Schloss Rastatt

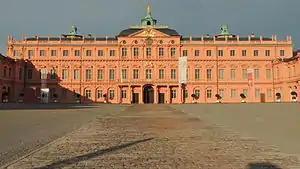
Schloss Rastatt in 2012

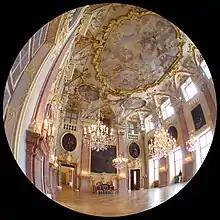
The "Prunksaal" in 2005

Schloss Rastatt, also known as "Residenzschloss Rastatt", is a Baroque "schloss" in Rastatt, Germany. The palace and the garden were built between 1700 and 1707 by the Italian architect Domenico Egidio Rossi for Margrave Louis William of Baden-Baden. Visitors can tour the restored Baroque interior and gardens.